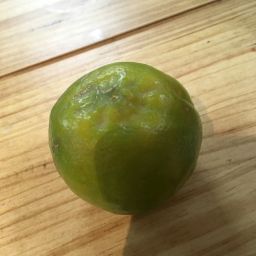
Fruit: Orange
Quality: Good